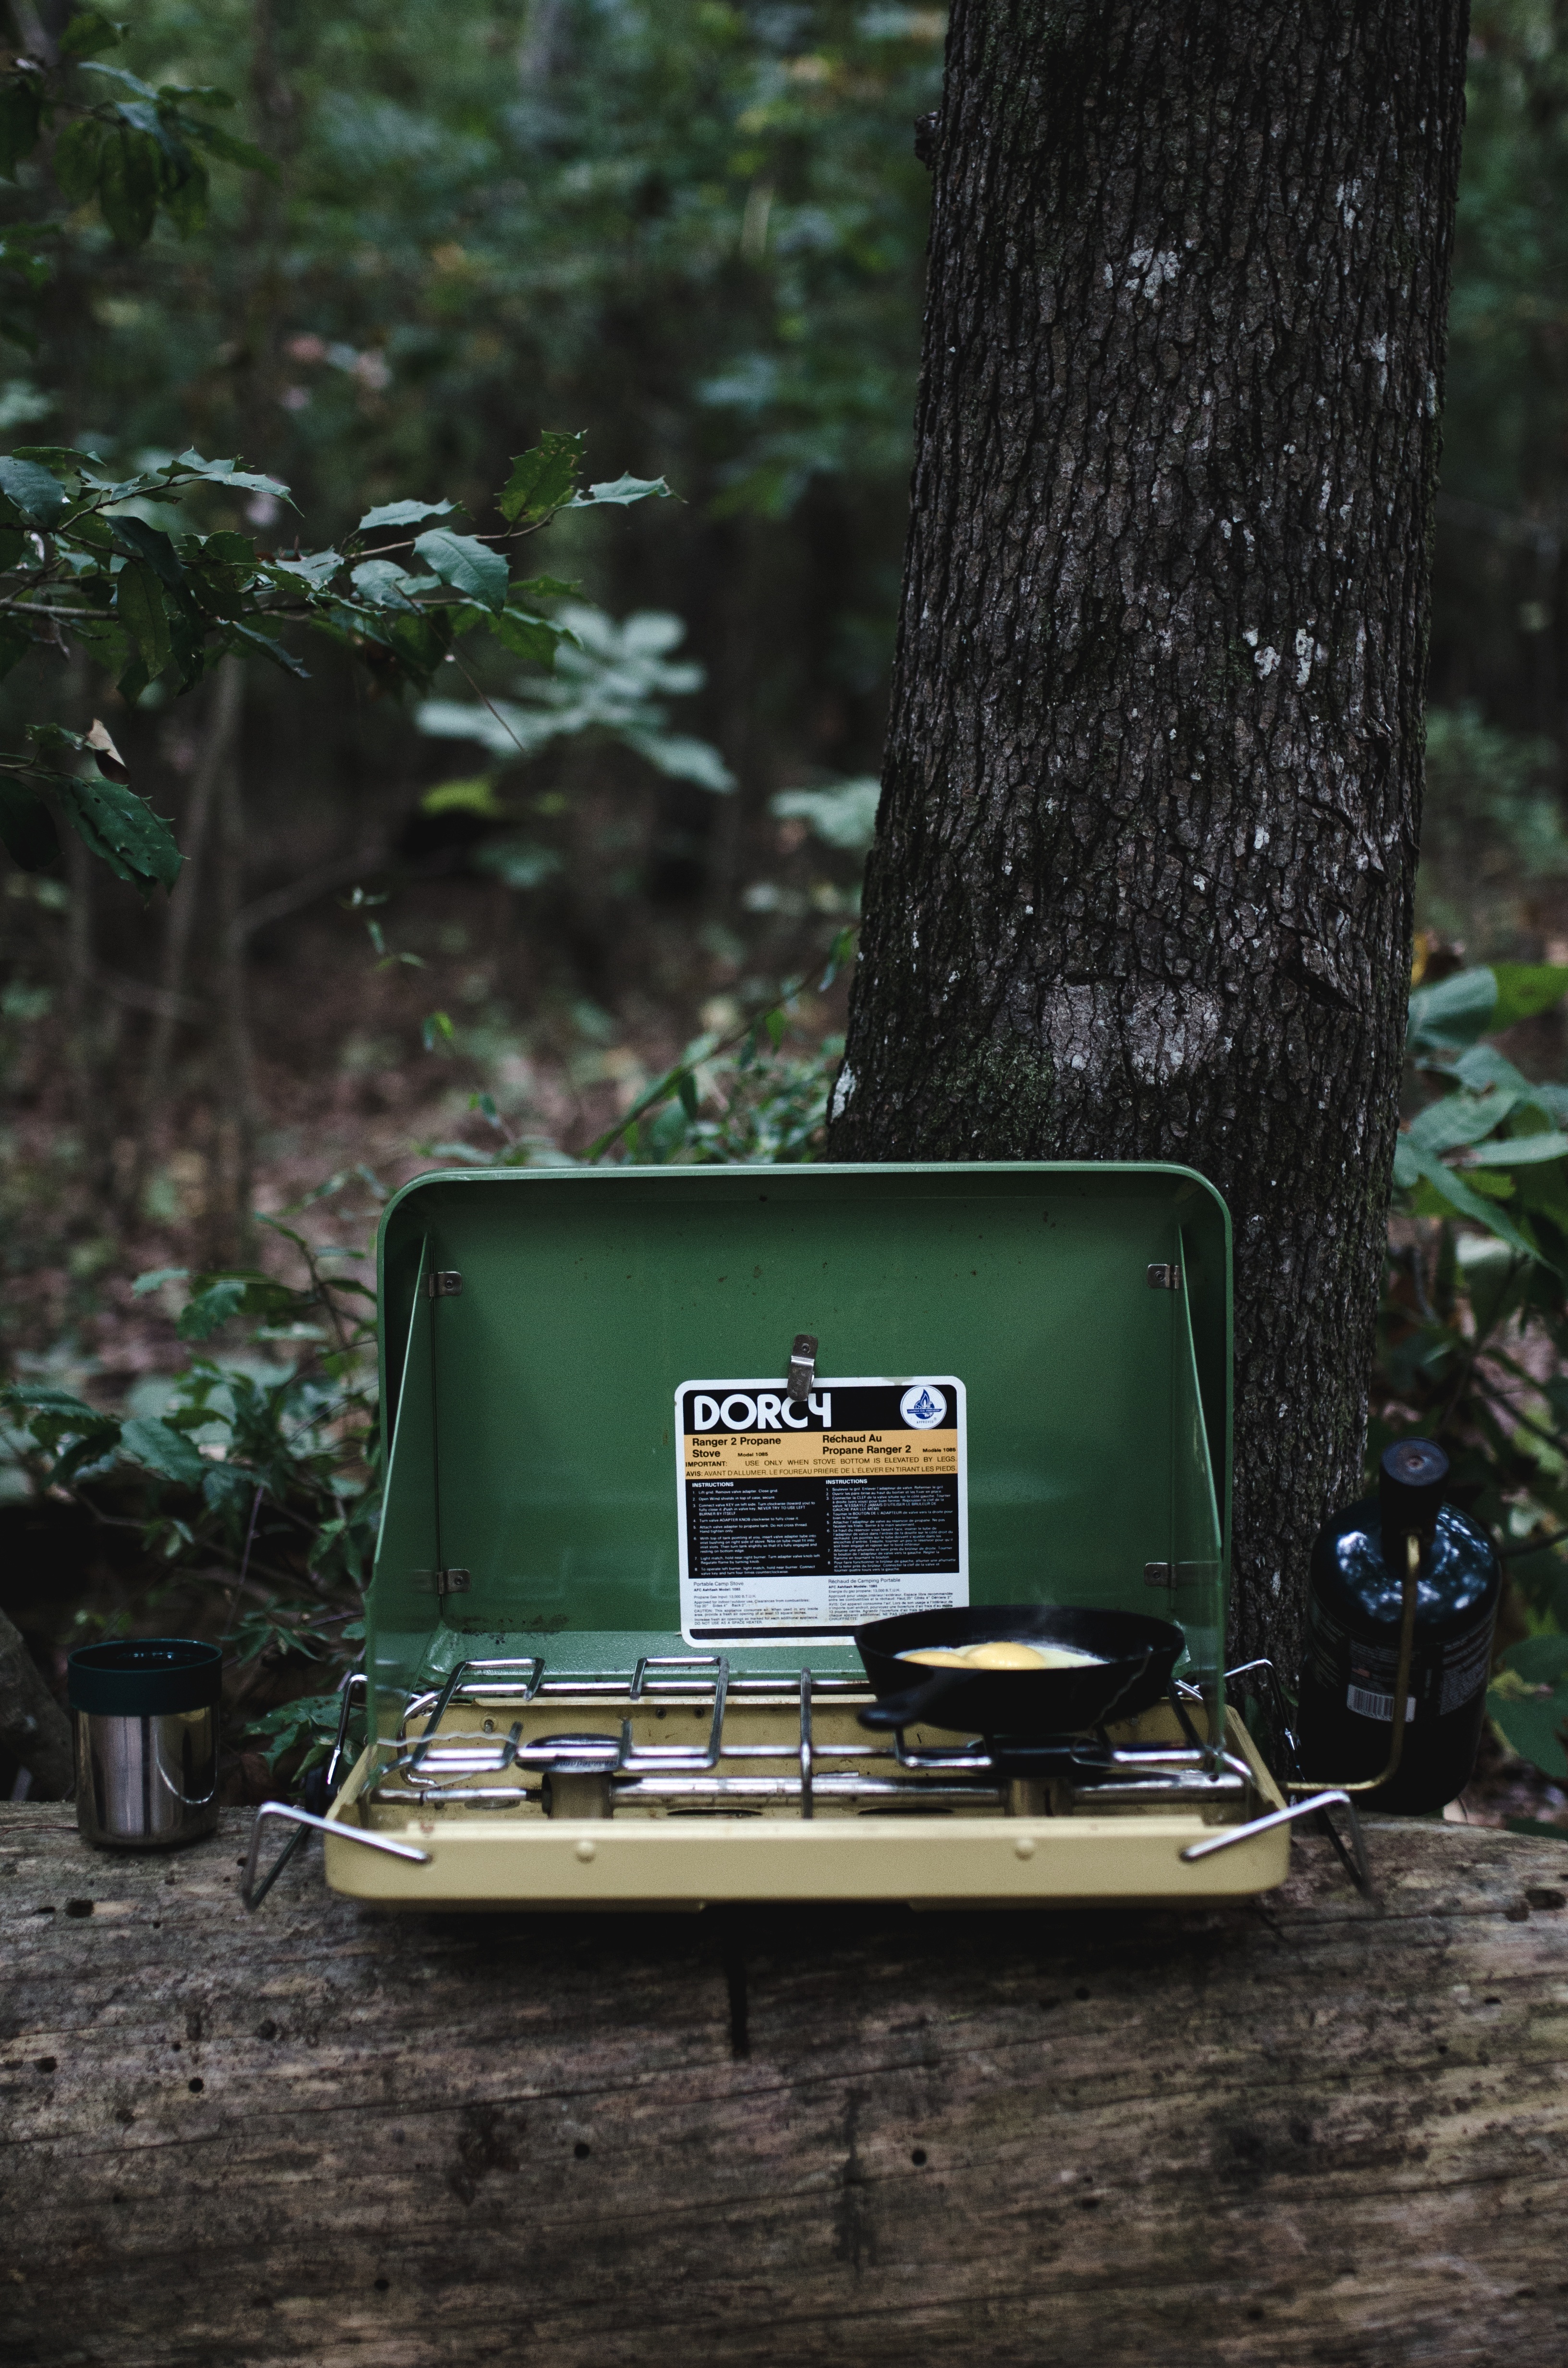
tree, grass, outdoor, wood, travel, recreation, food, green, equipment, camping, pan, stove, hot, gas, burner, screenshot, portable, cooker, personal computer hardware